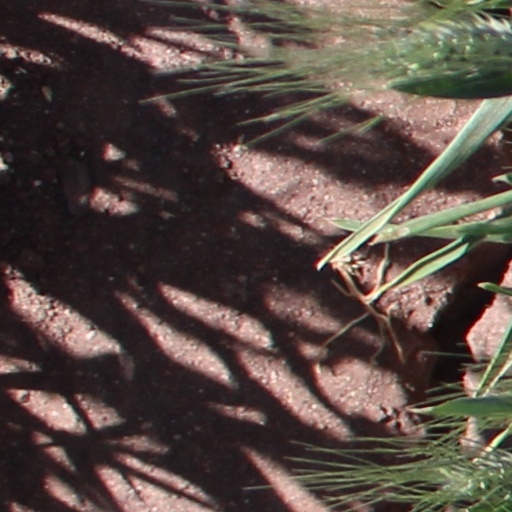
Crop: wheat